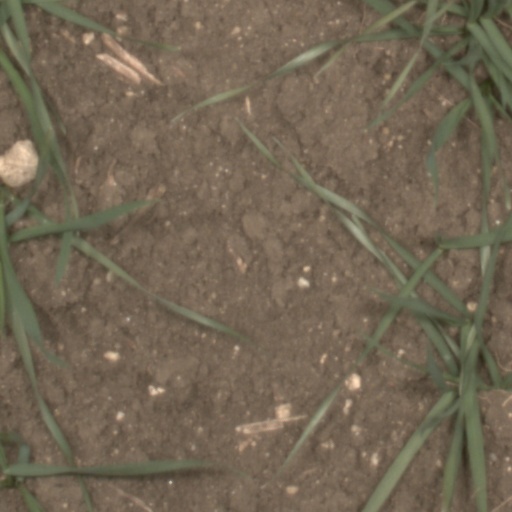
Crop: wheat